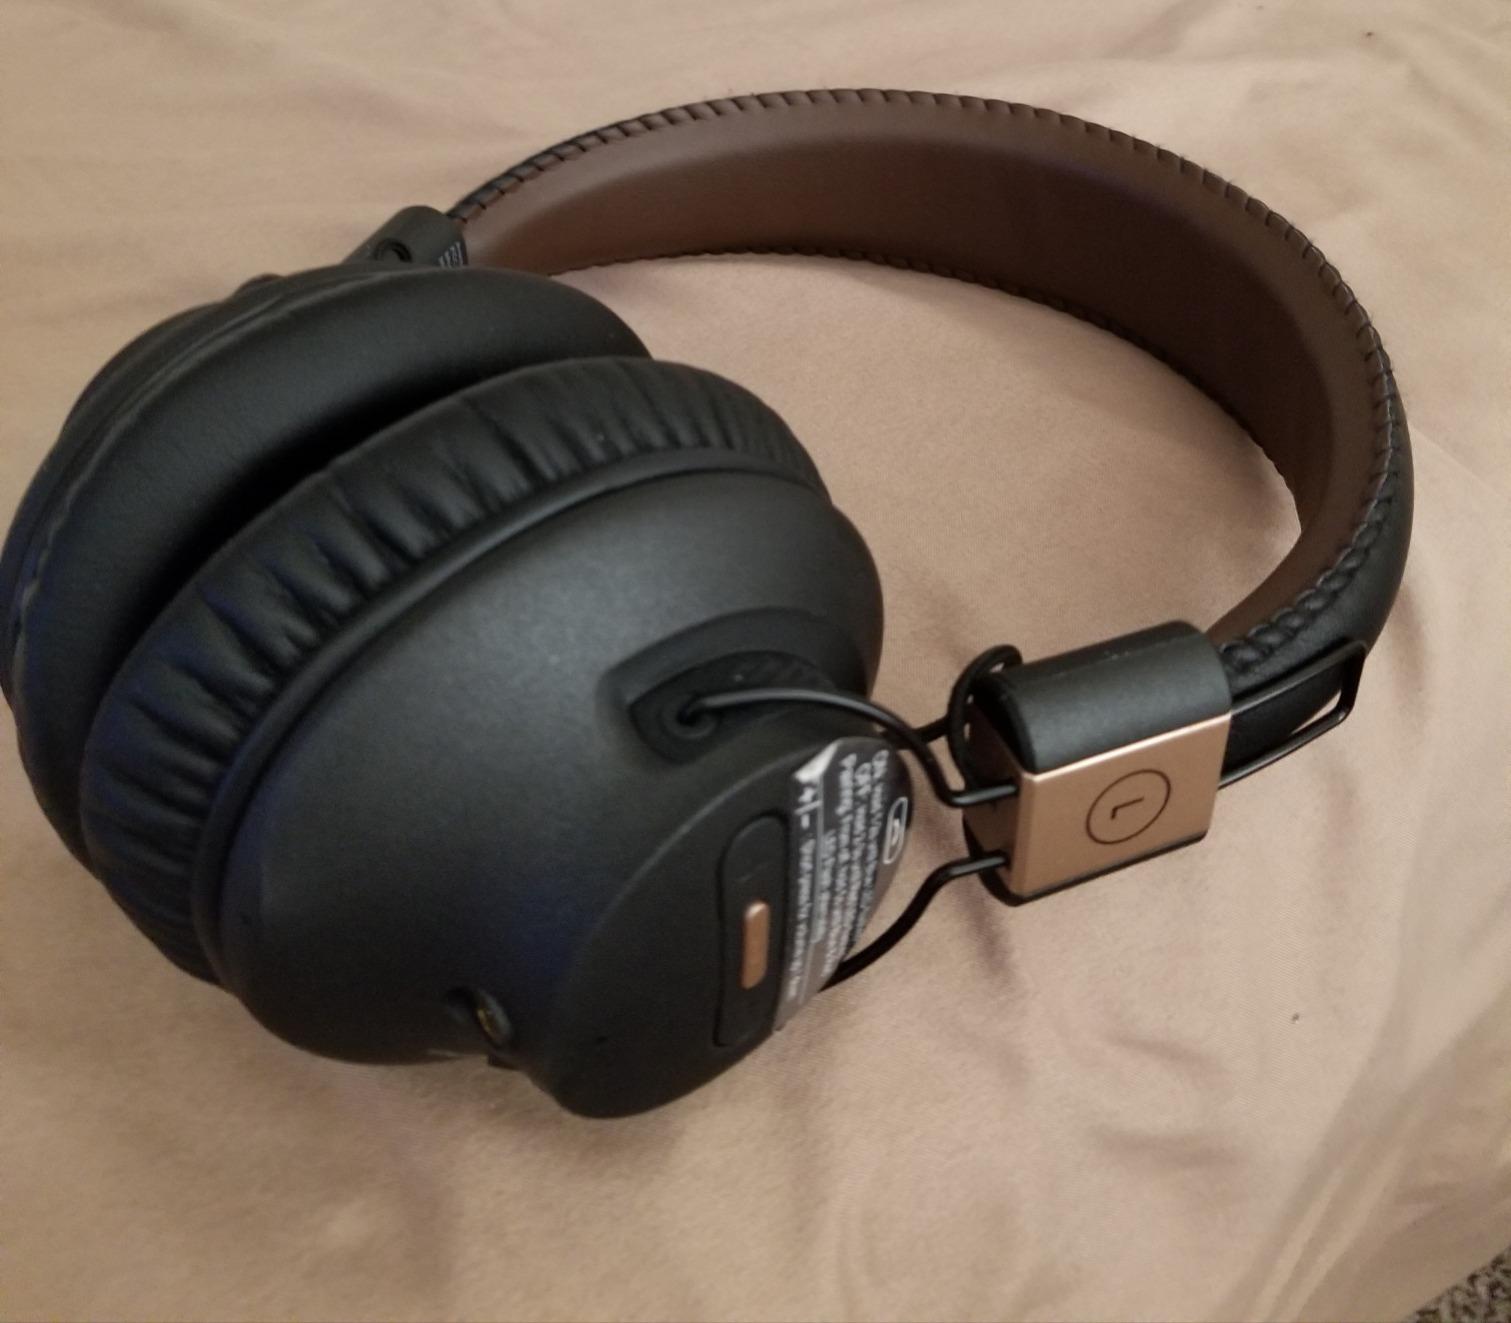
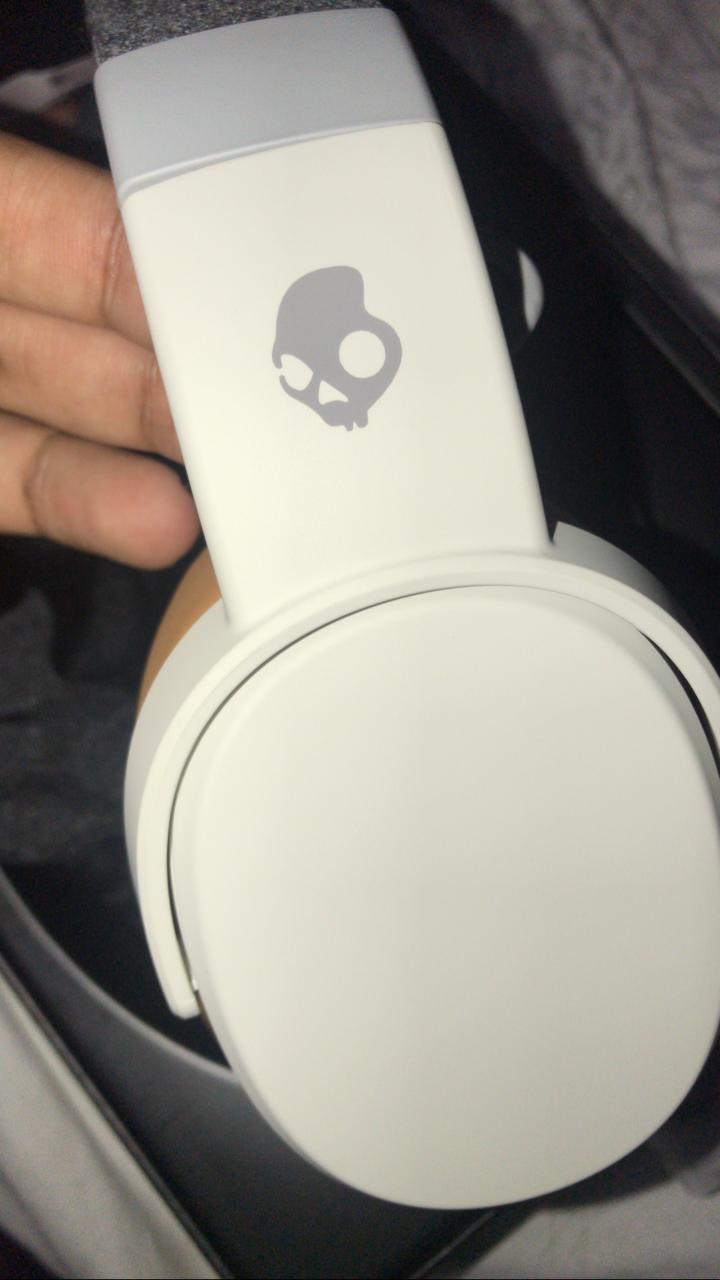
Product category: headphones
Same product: no